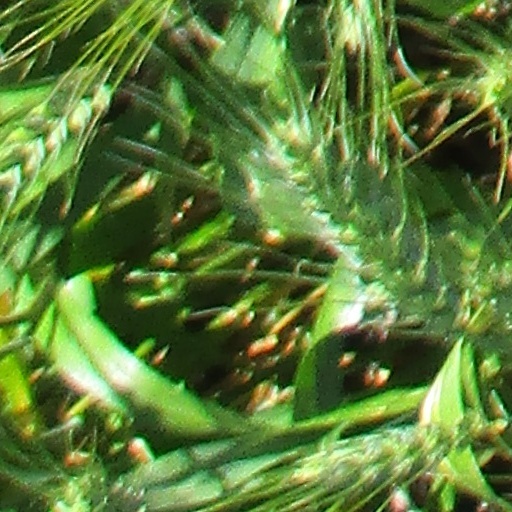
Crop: wheat